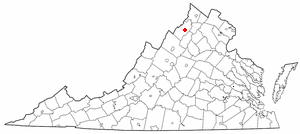
La ville américaine de Woodstock est le siège du comté de Shenandoah, dans l’État de Virginie. Lors du recensement de 2010, sa population s’élevait à 5 097 habitants.